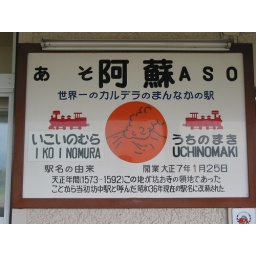
This is sign at a train station near Mount Aso.